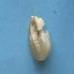
Maize quality: Bad